Viktor von Düben

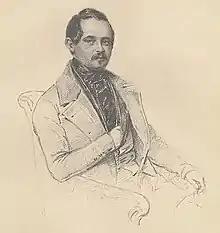
Portrait by Maria Röhl in 1847.

Baron Henrik "Viktor" Knut von Düben von Düben (21 October 1818 – 21 August 1867) was a Swedish peer, politician, lieutenant, estate owner, second great-grandson of organist and composer Gustaf Düben.